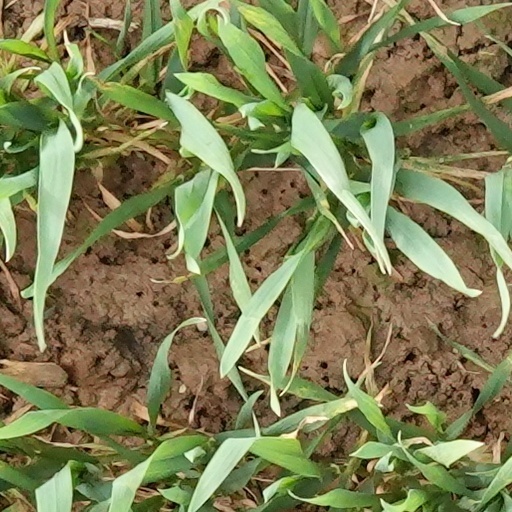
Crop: wheat